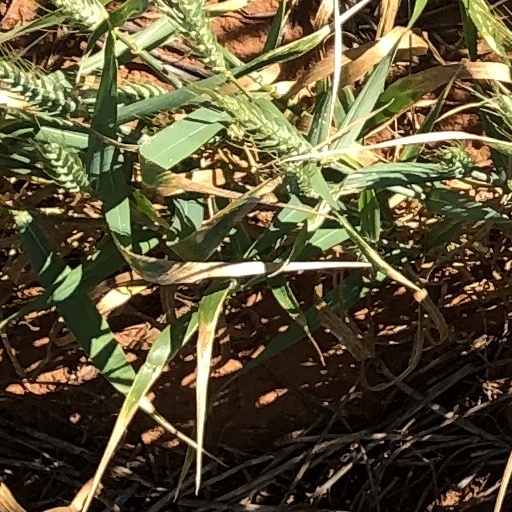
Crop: wheat